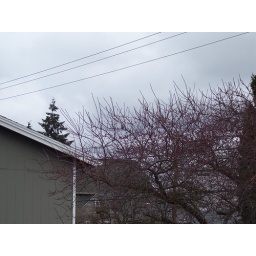
The small birds were in the trees today.What I see out the window:This window is in Greenwood, Seattle March 14th. 2008